Monarchism in Uruguay

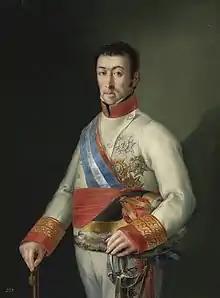
General Francisco Javier de Elío, self-proclaimed last viceroy of the Río de la Plata.

Monarchism in Uruguay is a loosely organized historical political movement advocating for the restoration, preservation or creation of a monarchical regime in Uruguay.